Arrondissements of the Haute-Loire department

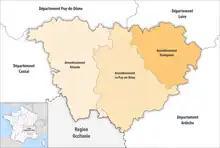
Map of arrondissements of the Haute-Loire department.

The 3 arrondissements of the Haute-Loire department are: